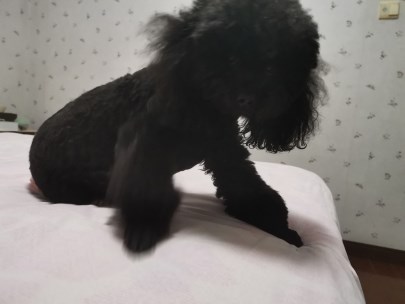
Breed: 7449-n000128-teddy